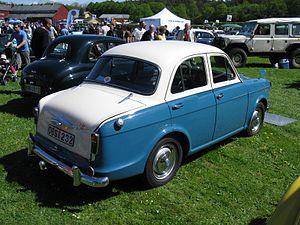
British Leyland, de son nom complet British Leyland Motor Corporation Ltd, est un ancien conglomérat d'ingénierie et de fabrication automobile anglais fondé à Londres en 1968 par la fusion de Leyland Motor Corp Ltd et de British Motor Holdings Ltd. Le groupe a été partiellement nationalisé en 1975 quand le gouvernement britannique a créé le holding British Leyland Limited, rebaptisé BL PLC en 1978.